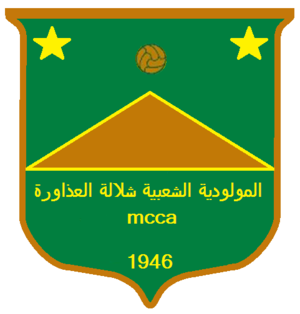
Chellalet El Adhaoura ou Chellalat El Adhaoura, Chellala des Adaouras ou Maginot pendant la colonisation française, est une commune algérienne de la wilaya de Médéa.